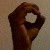
The image shows a hand gesture representing the letter 'O' in Indian Sign Language.